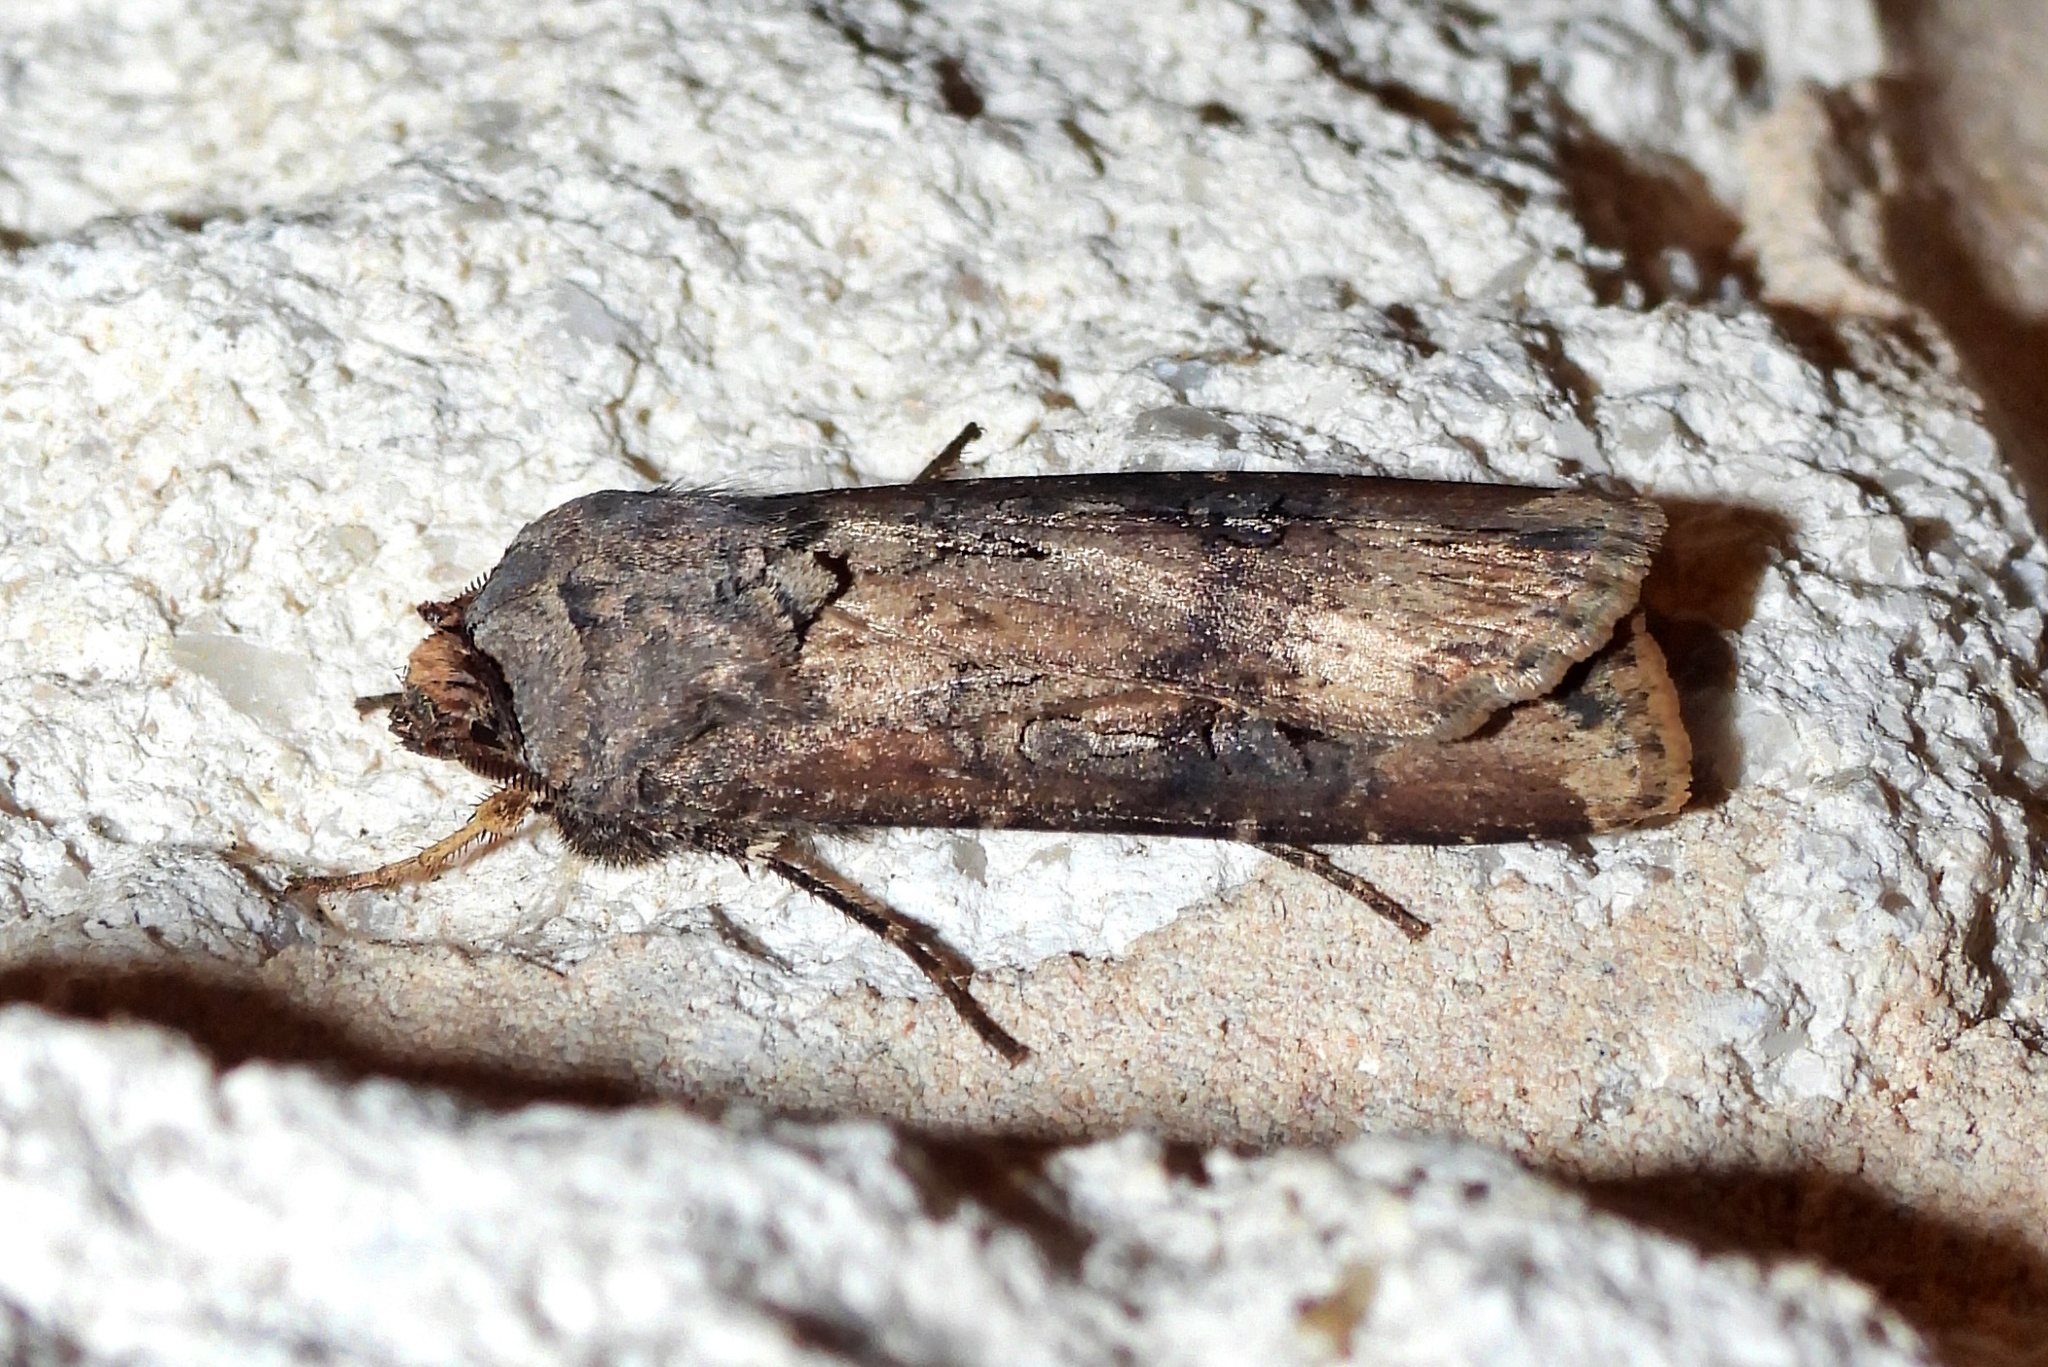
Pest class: cutworms